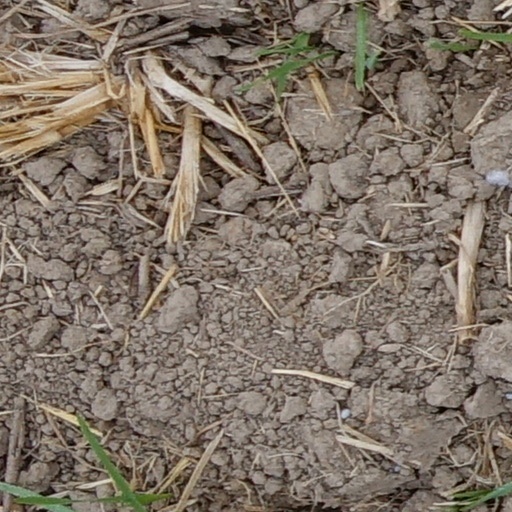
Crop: wheat